Tsz Tong Tsuen (Kam Tin)

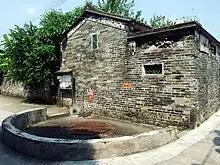
Residence of Tang Pak Kau in Tsz Tong Tsuen.

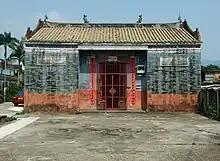
Tang Lung Yau Wan Tsuen Um Ancestral Hall in Tsz Tong Tsuen.

Tsz Tong Tsuen, also transcribed as Chi Tong Tsuen, is a village in the Kam Tin area of Yuen Long District, Hong Kong.